Miner's inch

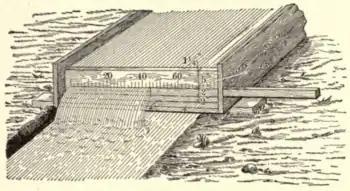
An adjustable box for measuring water flow in miner's inches

The miner's inch is a unit of flow in terms of volume per unit time, usually in relation to the flow of water. The definition of a miner's inch varies by location.